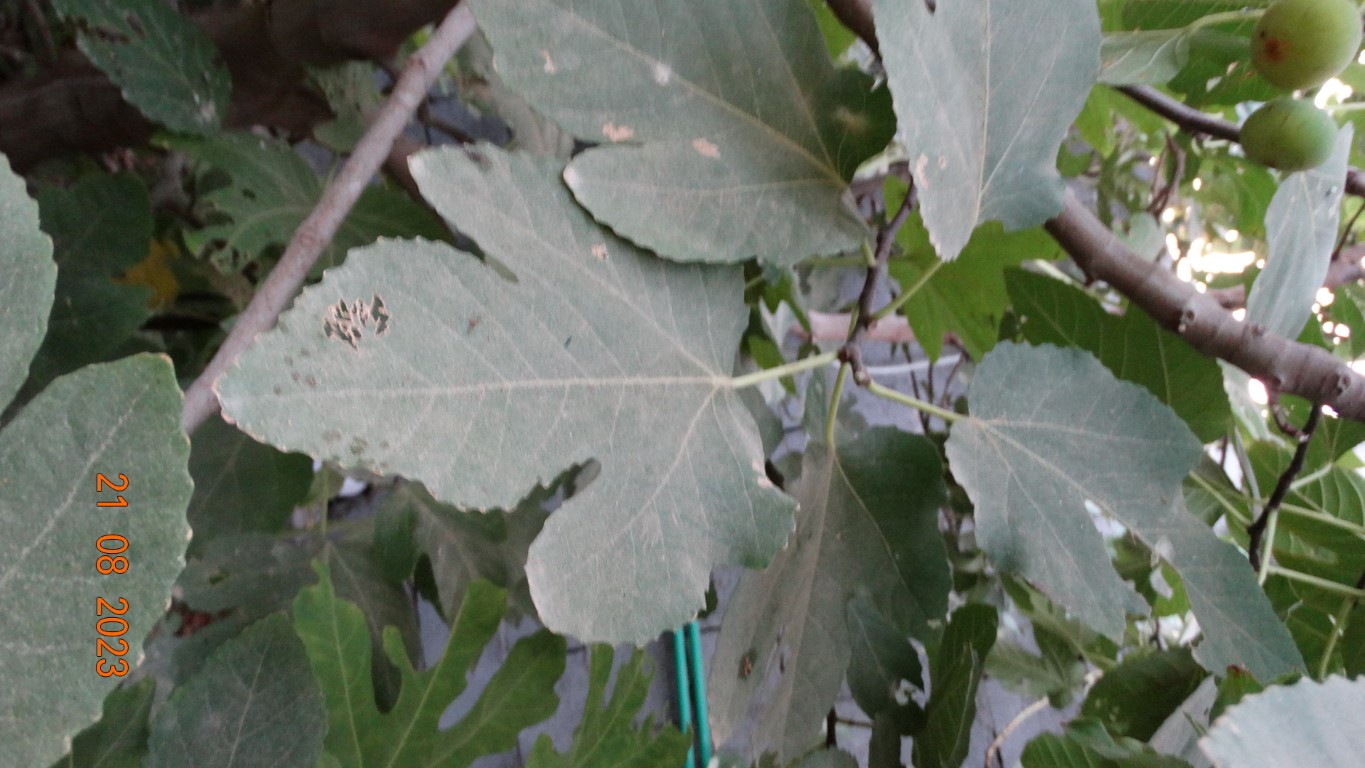
Label: infected